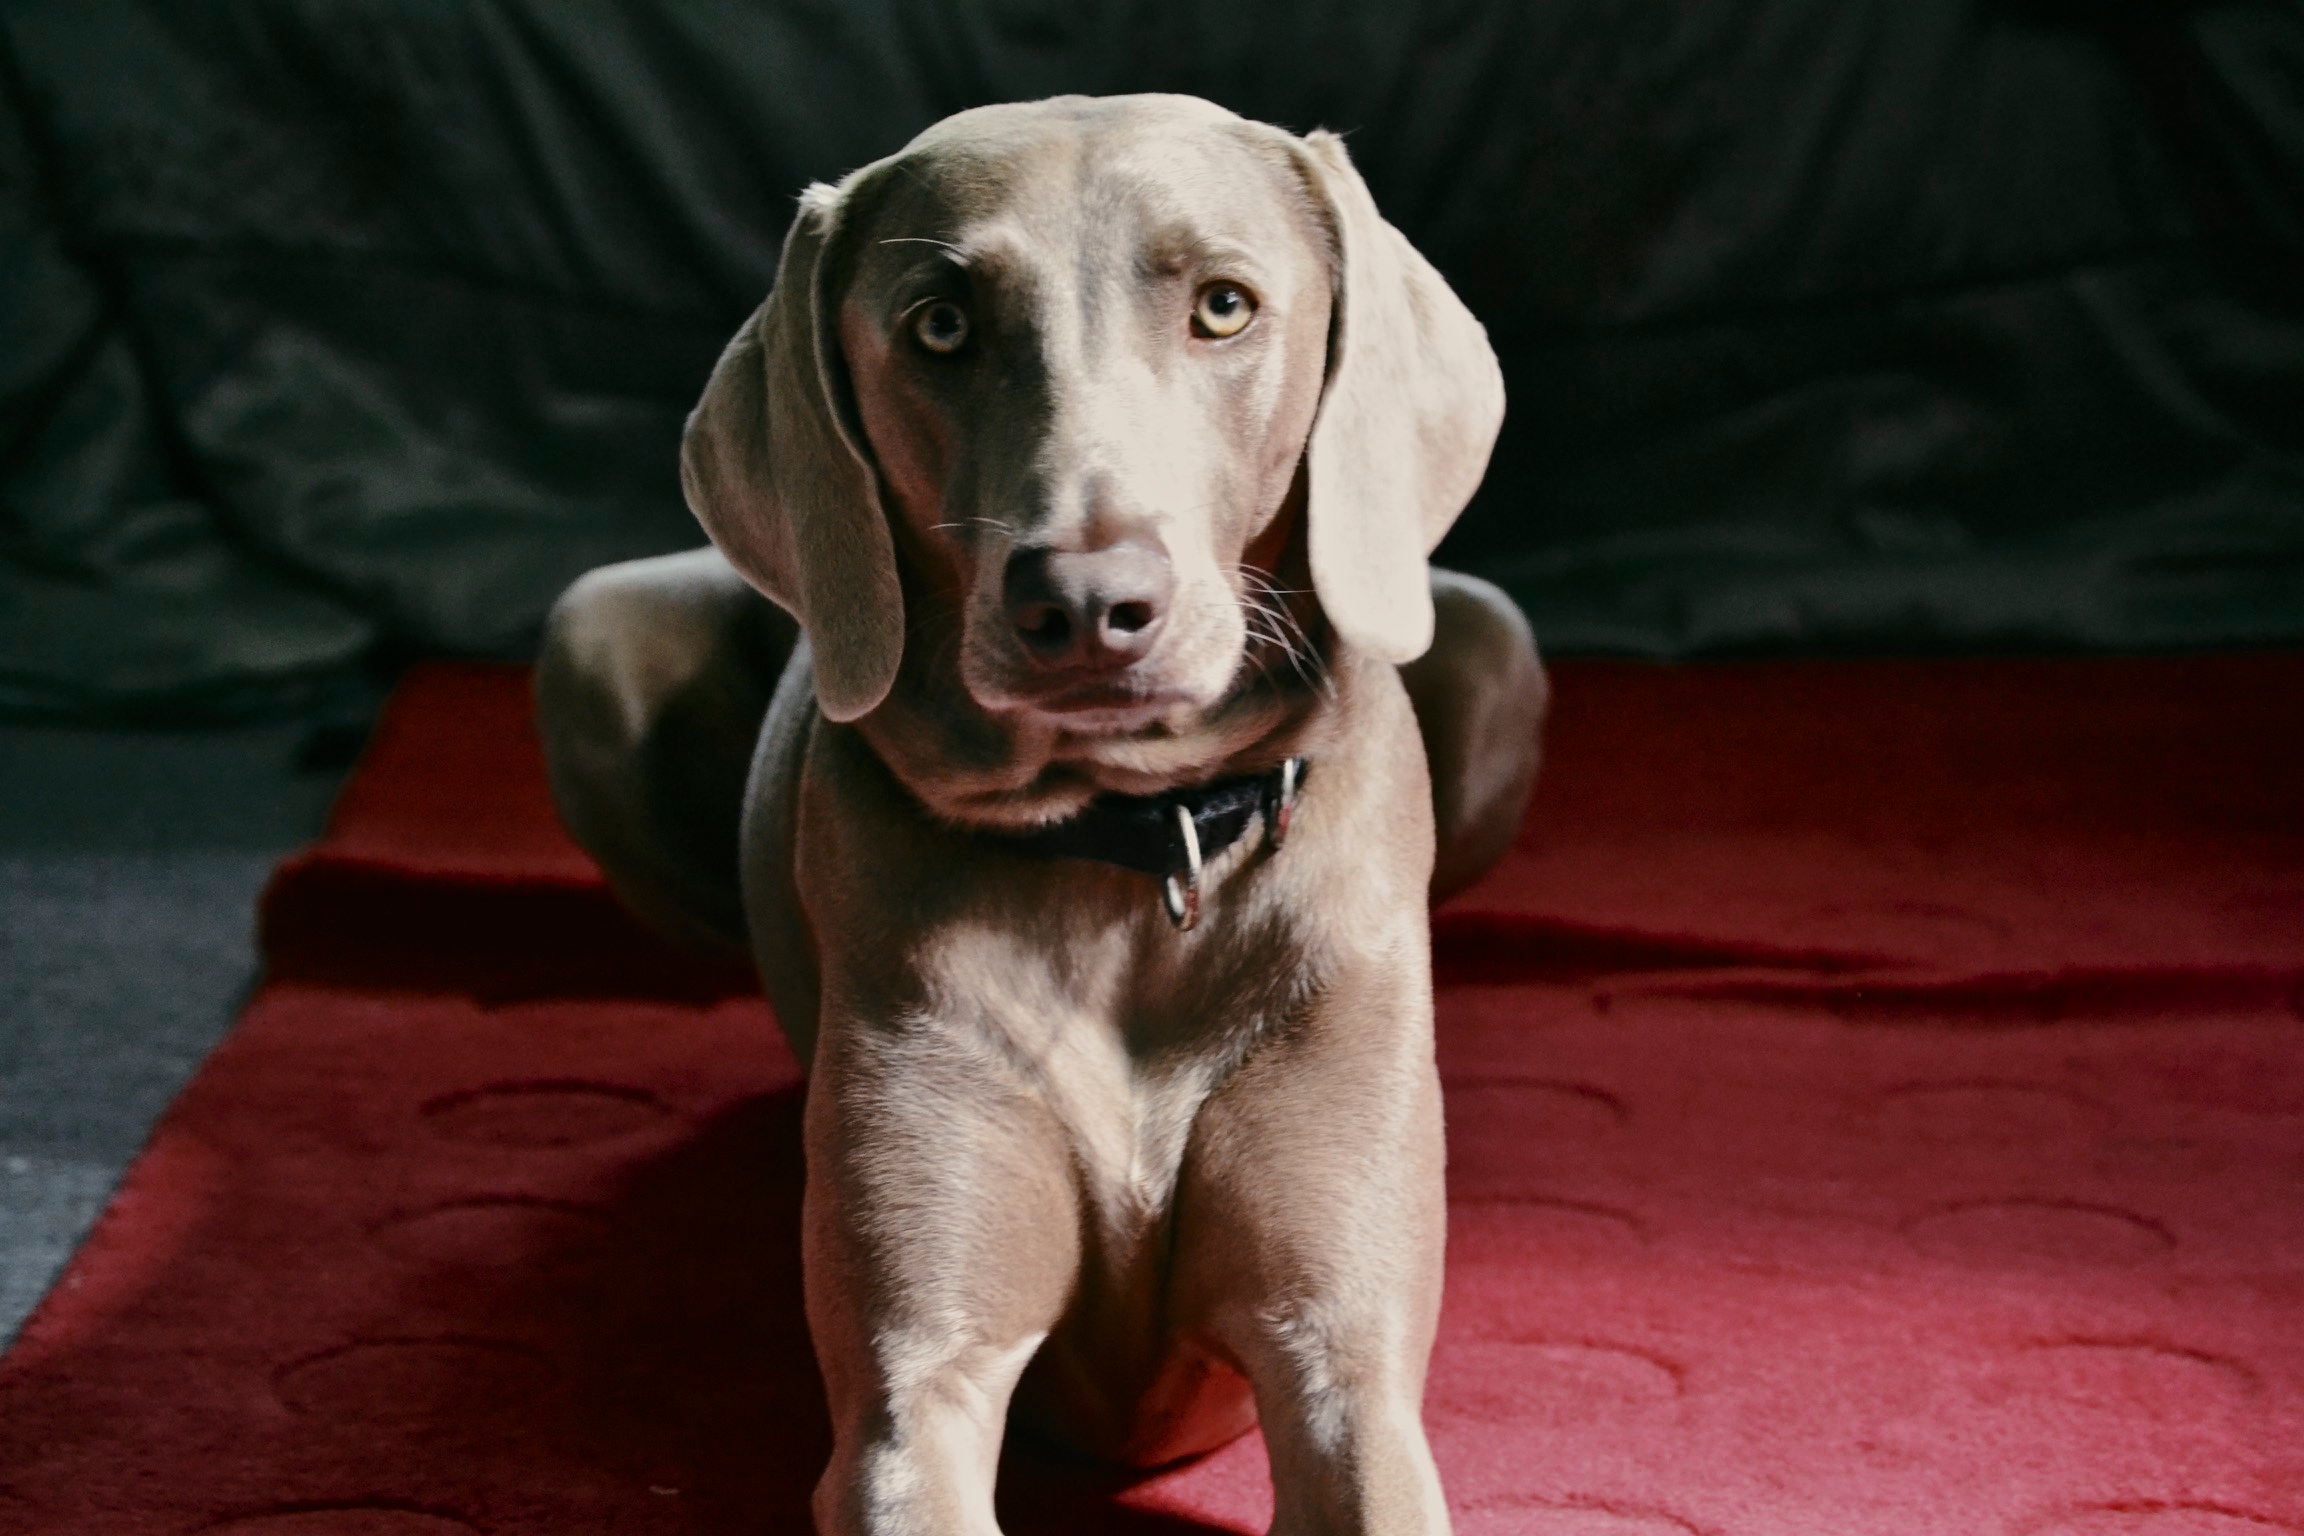
puppy, dog, mammal, weimaraner, vertebrate, dog breed, dog like mammal, carnivoran